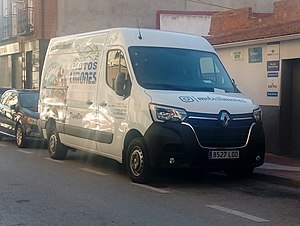
Renault Master / Master III (2010−) / Andet facelift
Renault Master er en mellemstor varebil fra Renault. Som følge af joint venture'et Renault-Nissan blev anden generation af Master også solgt som Nissan Interstar og den aktuelle, tredje generation som Nissan NV400.